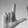
ASL letter: L